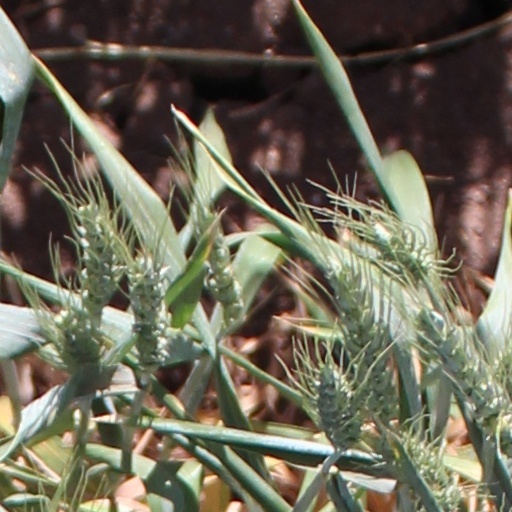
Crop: wheat